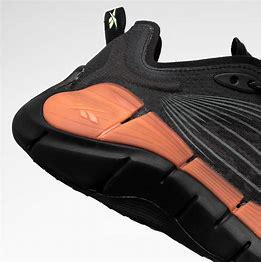
Brand: Reebok
Model: ZIG Kinetica